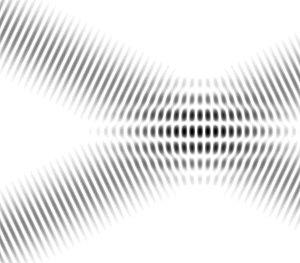
En mécanique ondulatoire, les interférences sont la combinaison de deux ondes susceptibles d'interagir. Ce phénomène apparaît souvent en optique avec les ondes lumineuses, mais il s'obtient également avec des ondes électromagnétiques d'autres longueurs d'onde, ou avec d'autres types d'ondes comme des ondes sonores. À savoir aussi, le phénomène d'interférence ne se produit uniquement lors de la combinaison de deux ondes de même fréquence.